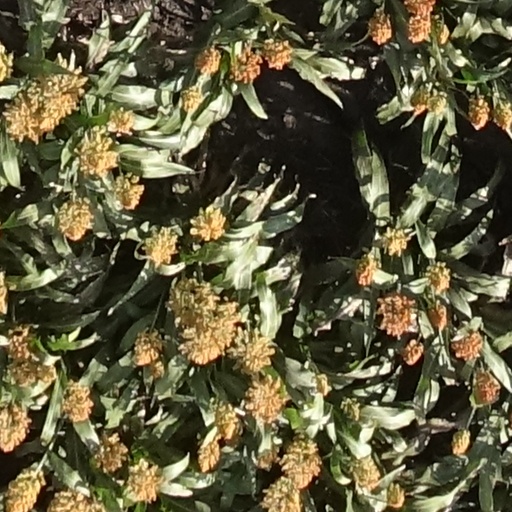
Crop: sorghum